Ron Wilson (comics)

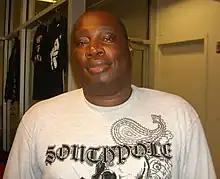
Wilson at the Big Apple Comic Con, November 15, 2008

Ron Wilson is an American comics artist known for his work on comic books starring the Marvel Comics character The Thing, including the titles "Marvel Two-in-One" and "The Thing". Wilson spent eleven years, from 1975 to 1986, chronicling The Thing's adventures through different comic titles. He co-created the "Wolfpack" characters with writer Larry Hama as well as D-Man (Dennis Dunphy) with writer Mike Carlin.